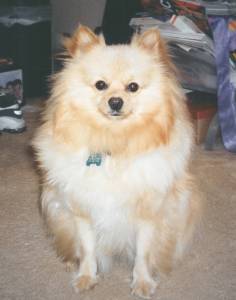
Animal: dog
Breed: pomeranian